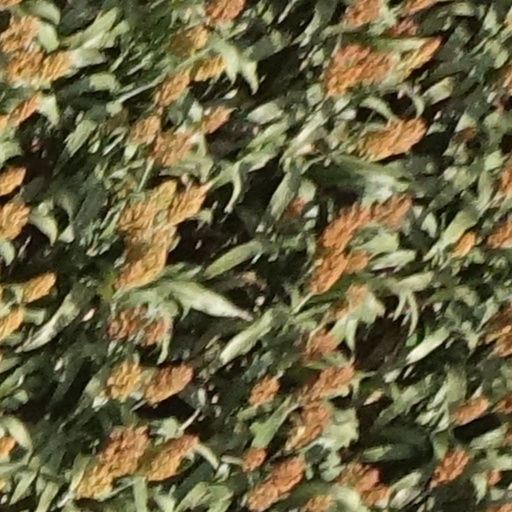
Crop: sorghum